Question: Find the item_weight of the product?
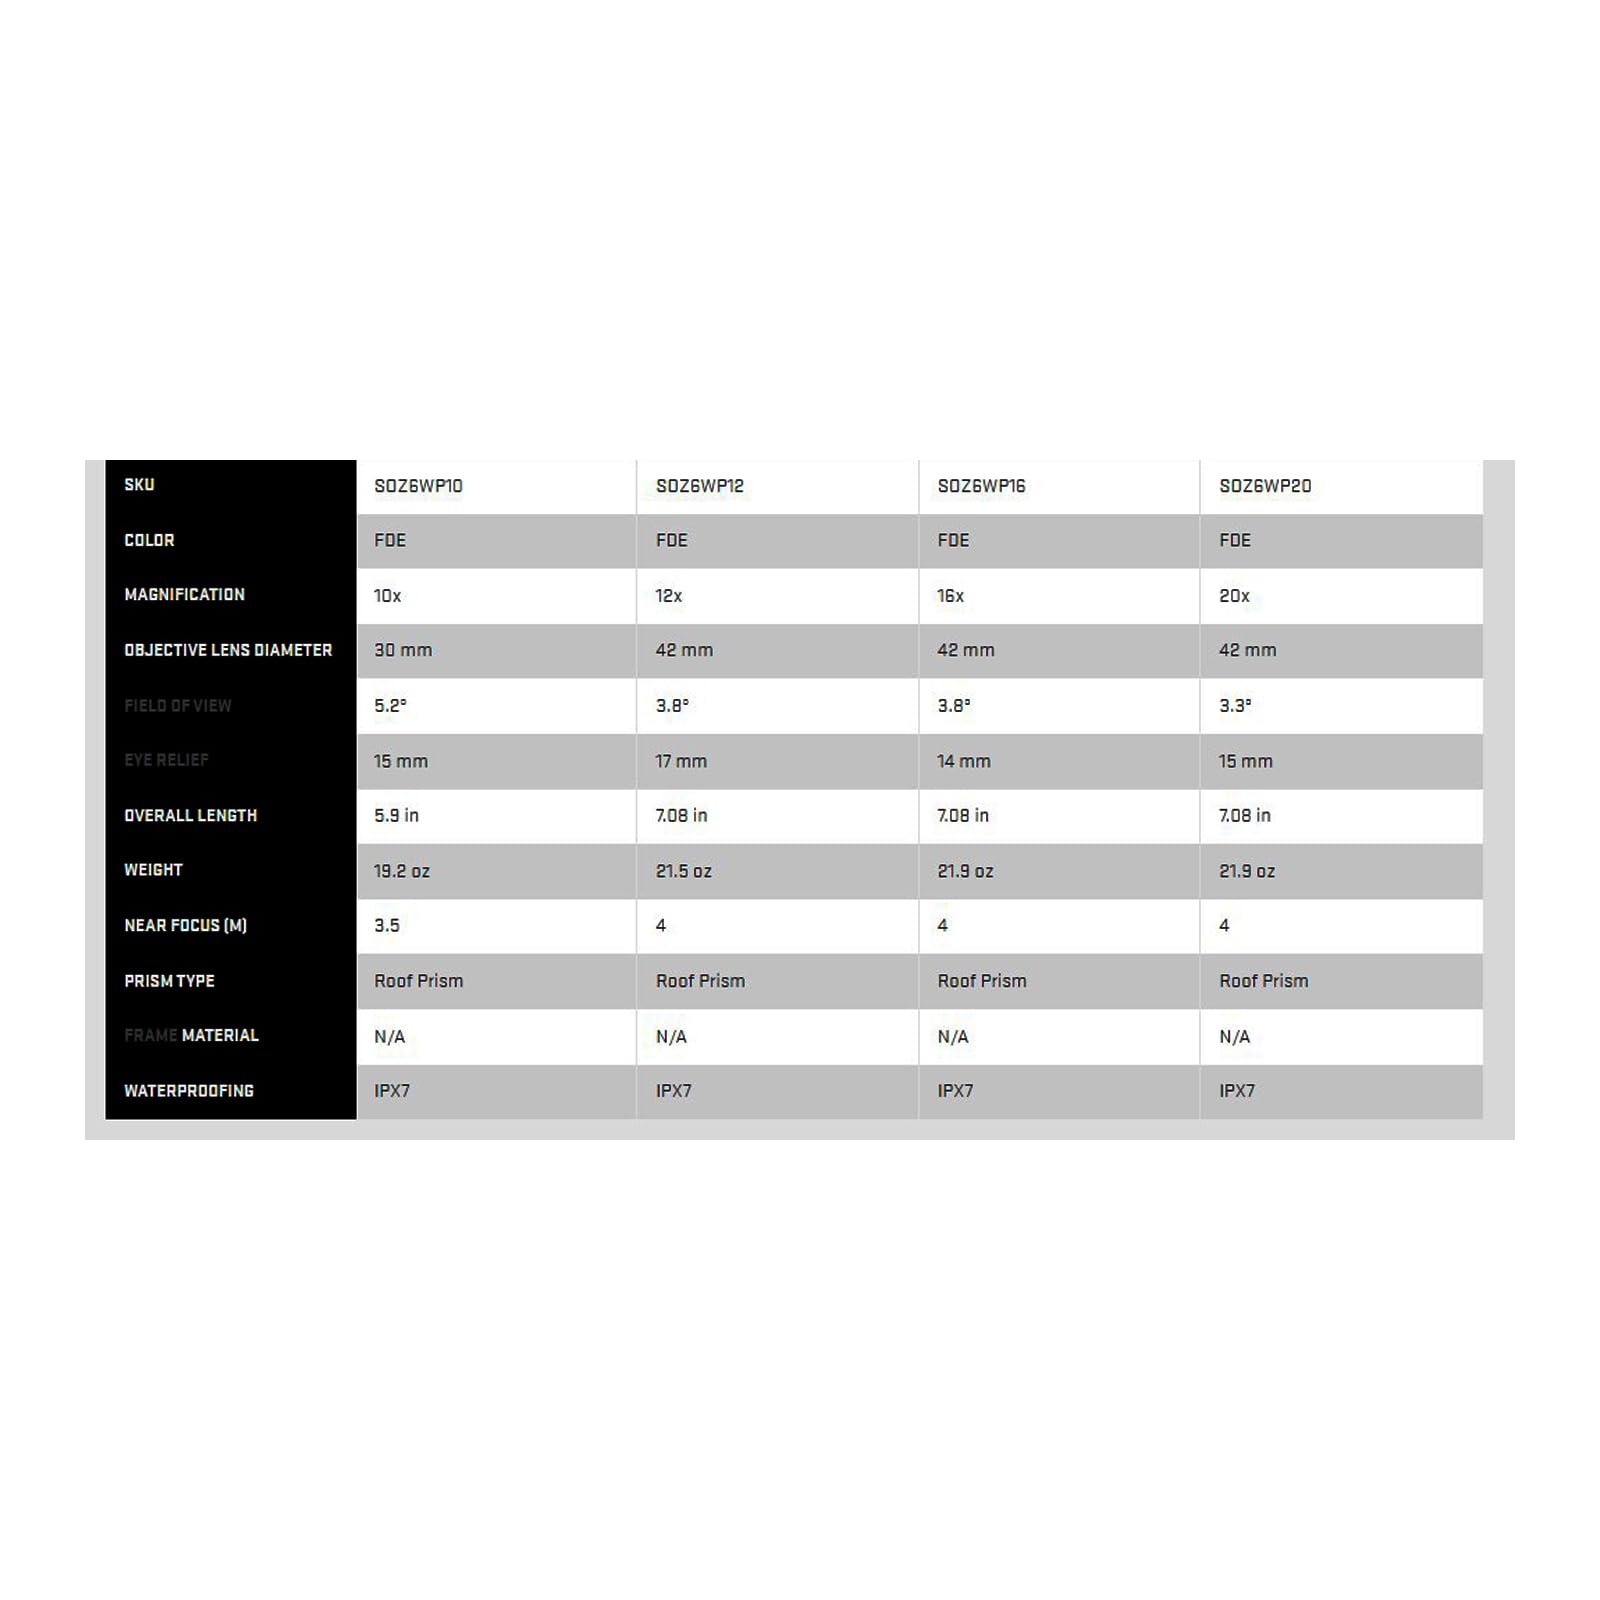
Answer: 19.2 ounce